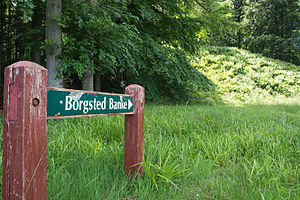
Borgsted Banke
Borgsted Banke (også kaldet Borgsted Bakke) ved Lillebælt udfor Fænø kalv
Borgsted Banke (også kaldet Borgsted Bakke) ved Lillebælt udfor Fænø kalv
Borgsted Banke er et voldsted i Nørreskoven i Sønder Stenderup ved Lillebælt. Stedet er benævnt Borgsted Bakke i Generalstabens Kort.